The Spandrels of San Marco and the Panglossian Paradigm

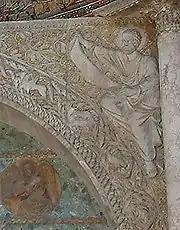
The spandrels in St Mark's Basilica inspired one of the paper's main metaphors.

"The Spandrels of San Marco and the Panglossian Paradigm: A Critique of the Adaptationist Programme", also known as the "Spandrels paper", is a paper by evolutionary biologists Stephen Jay Gould and Richard Lewontin, originally published in the "" in 1979. The paper criticizes the adaptationist school of thought that was prevalent in evolutionary biology at the time using two metaphors: that of the spandrels in St Mark's Basilica, a cathedral in Venice, Italy, and that of the fictional character "Pangloss" in Voltaire's novella "Candide". The paper was the first to use the architectural term "spandrel" in a biological context; the term "spandrel" has since gained currency in biology to refer to byproducts of adaptation.